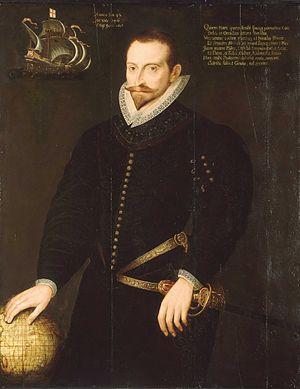
Sir James Lancaster, est un navigateur, corsaire et pirate britannique.